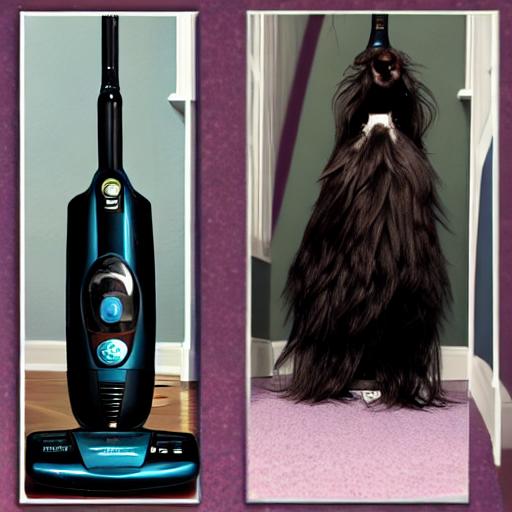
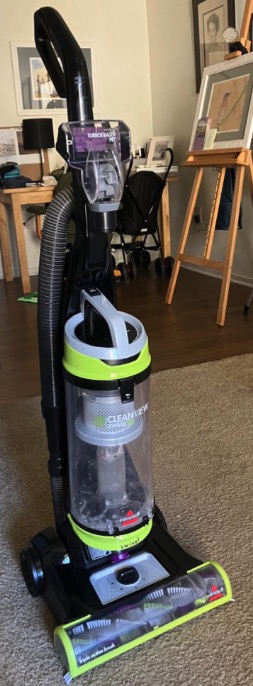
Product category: items_vacuum
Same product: no